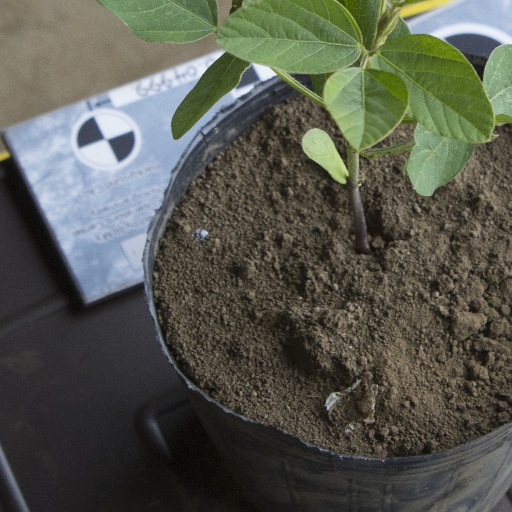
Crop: soybean